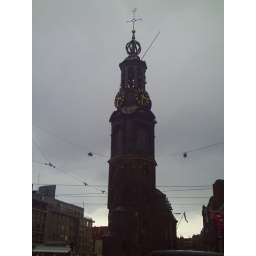
Watchtower near flower market